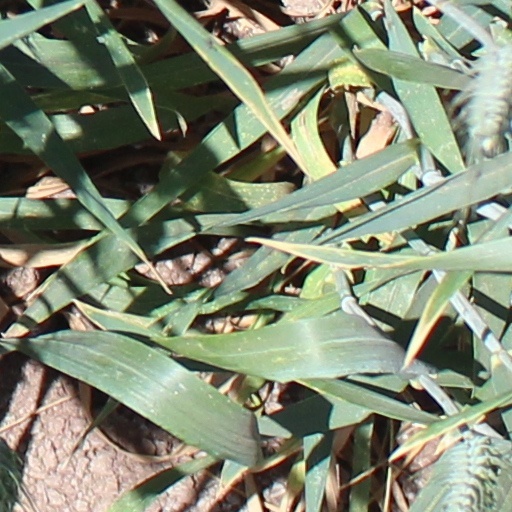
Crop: wheat